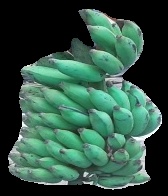
Variety: elakki-bale
Grade: grade3